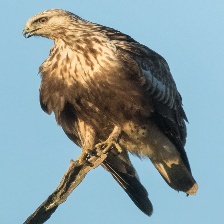
Species: ROUGH LEG BUZZARD
Scientific name: BUTEO LAGOPUS